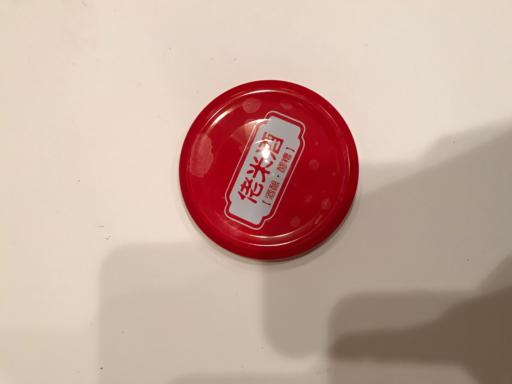
Label: metal